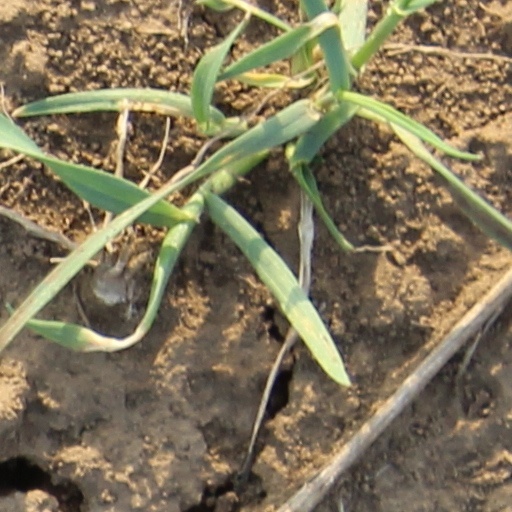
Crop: wheat